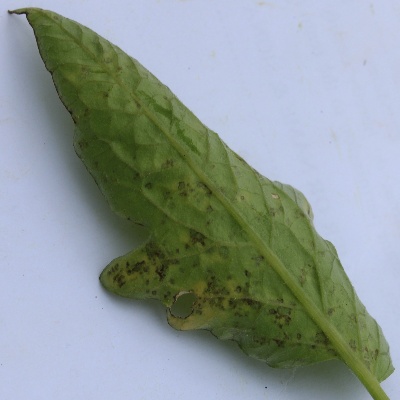
Crop: Tomato
Condition: septoria leaf spot